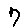
Label: 7